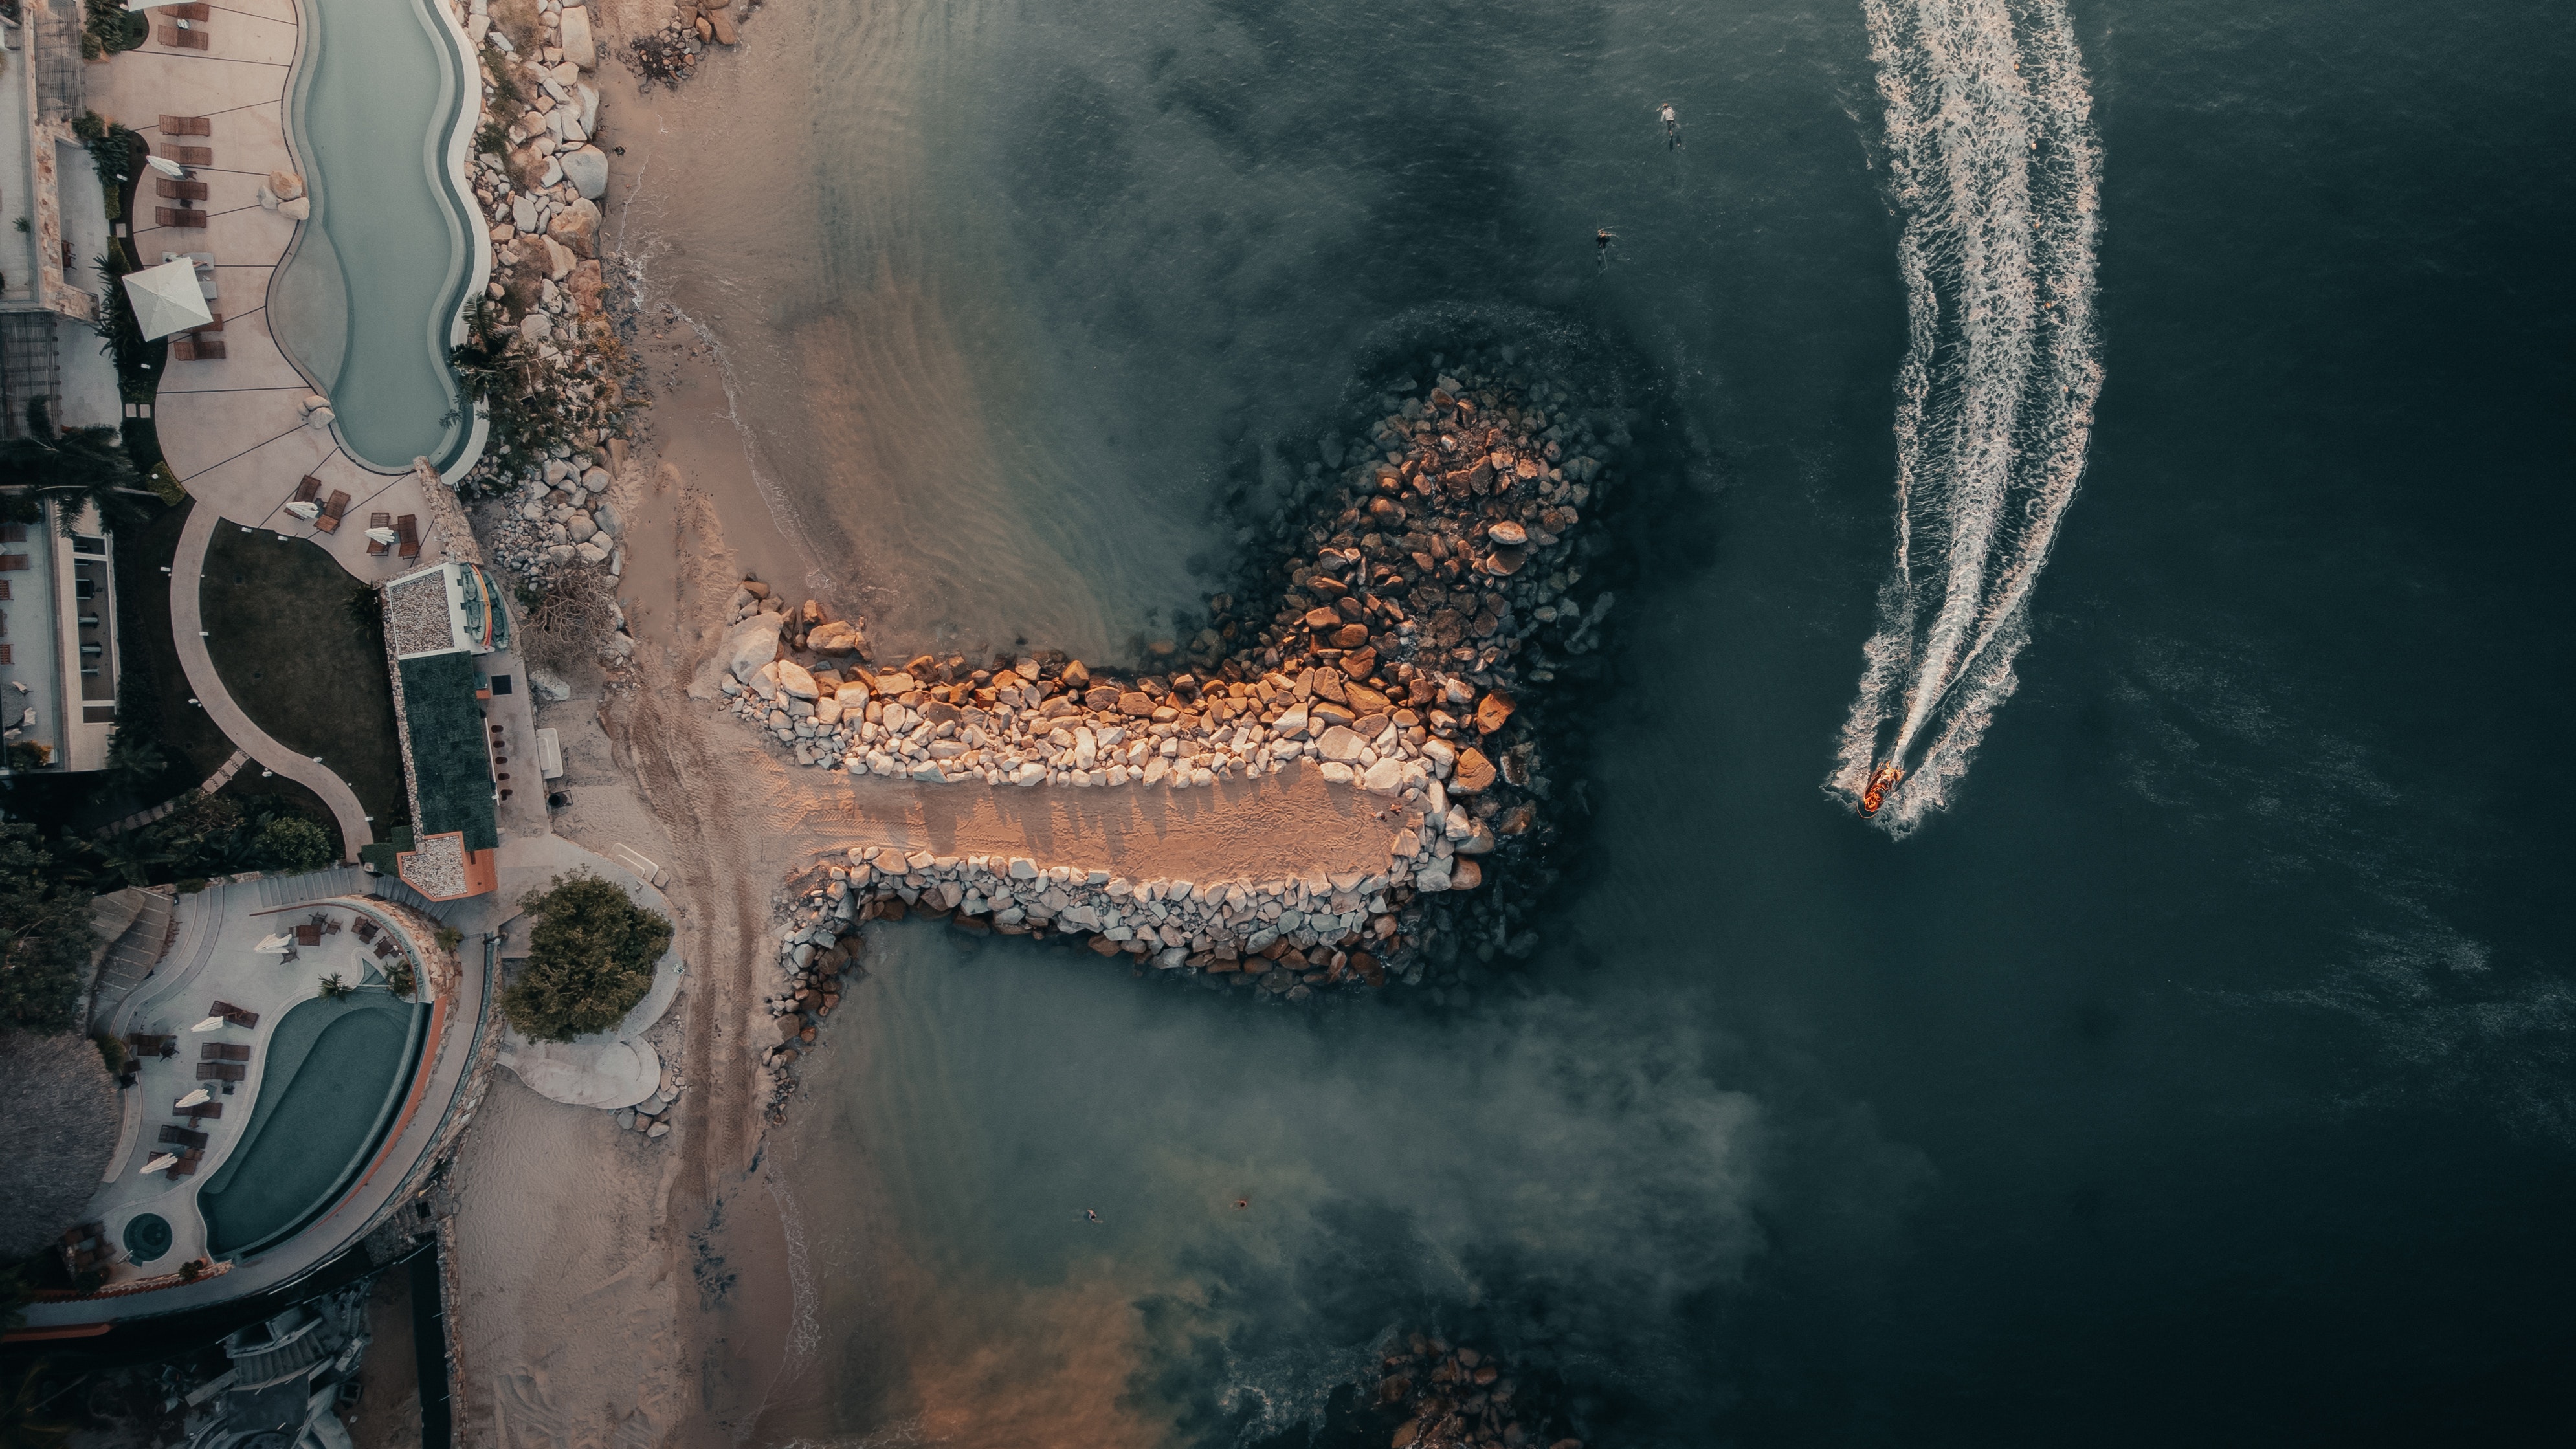
natural, water, water resources, world, geological phenomenon, art, space, landscape, reflection, freezing, city, tree, sky, lake, visual arts, wind wave, winter, font, bird's eye view, aerial photography, wave, rock, ocean, shadow, sea